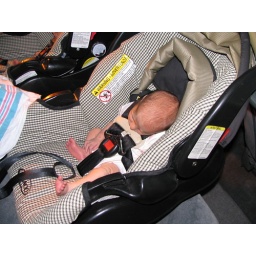
Colin already asleep in the car seat before we even start the car.